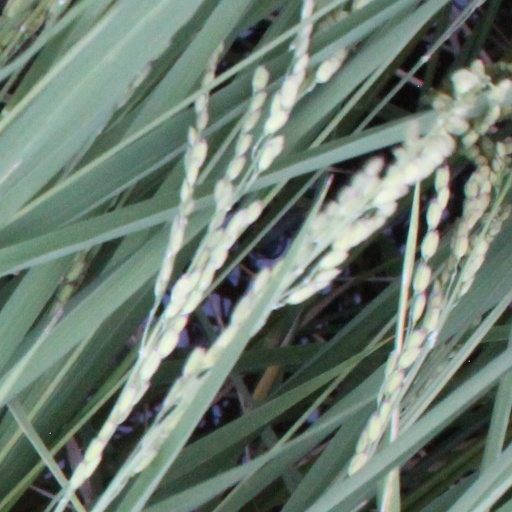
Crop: rice